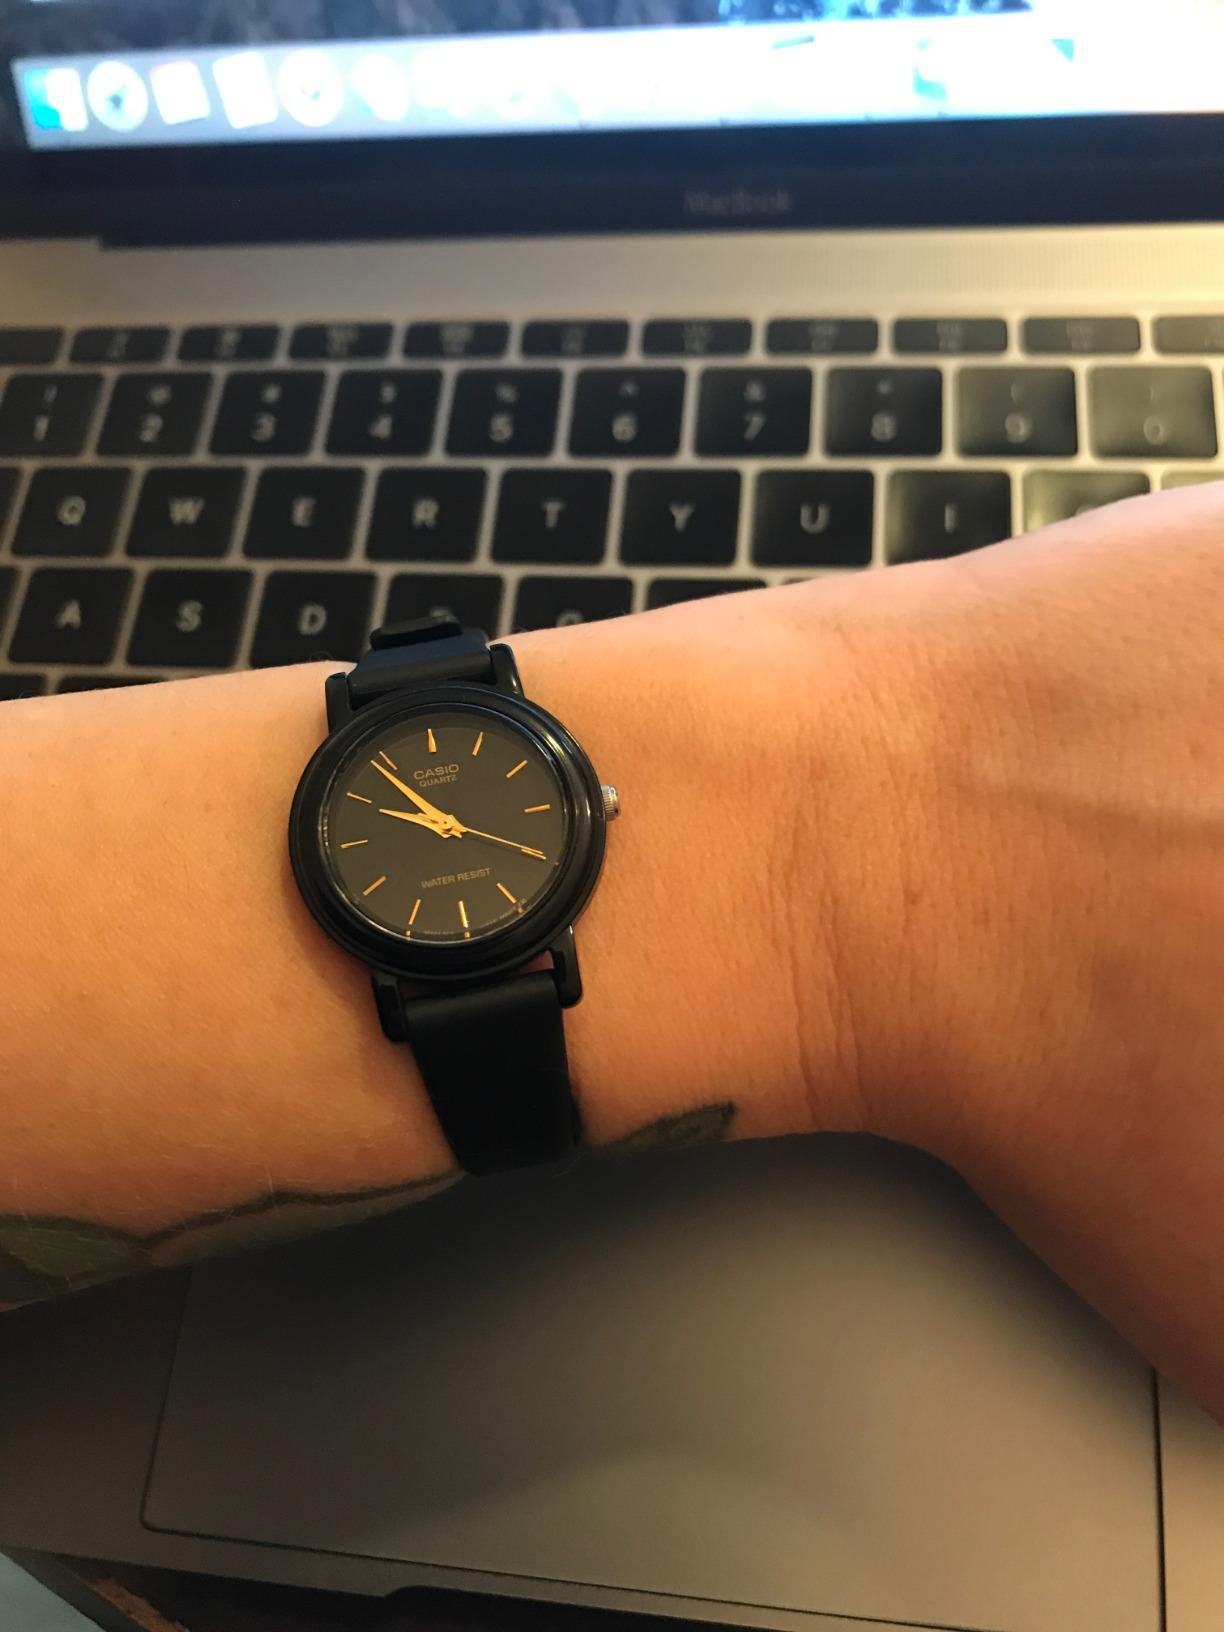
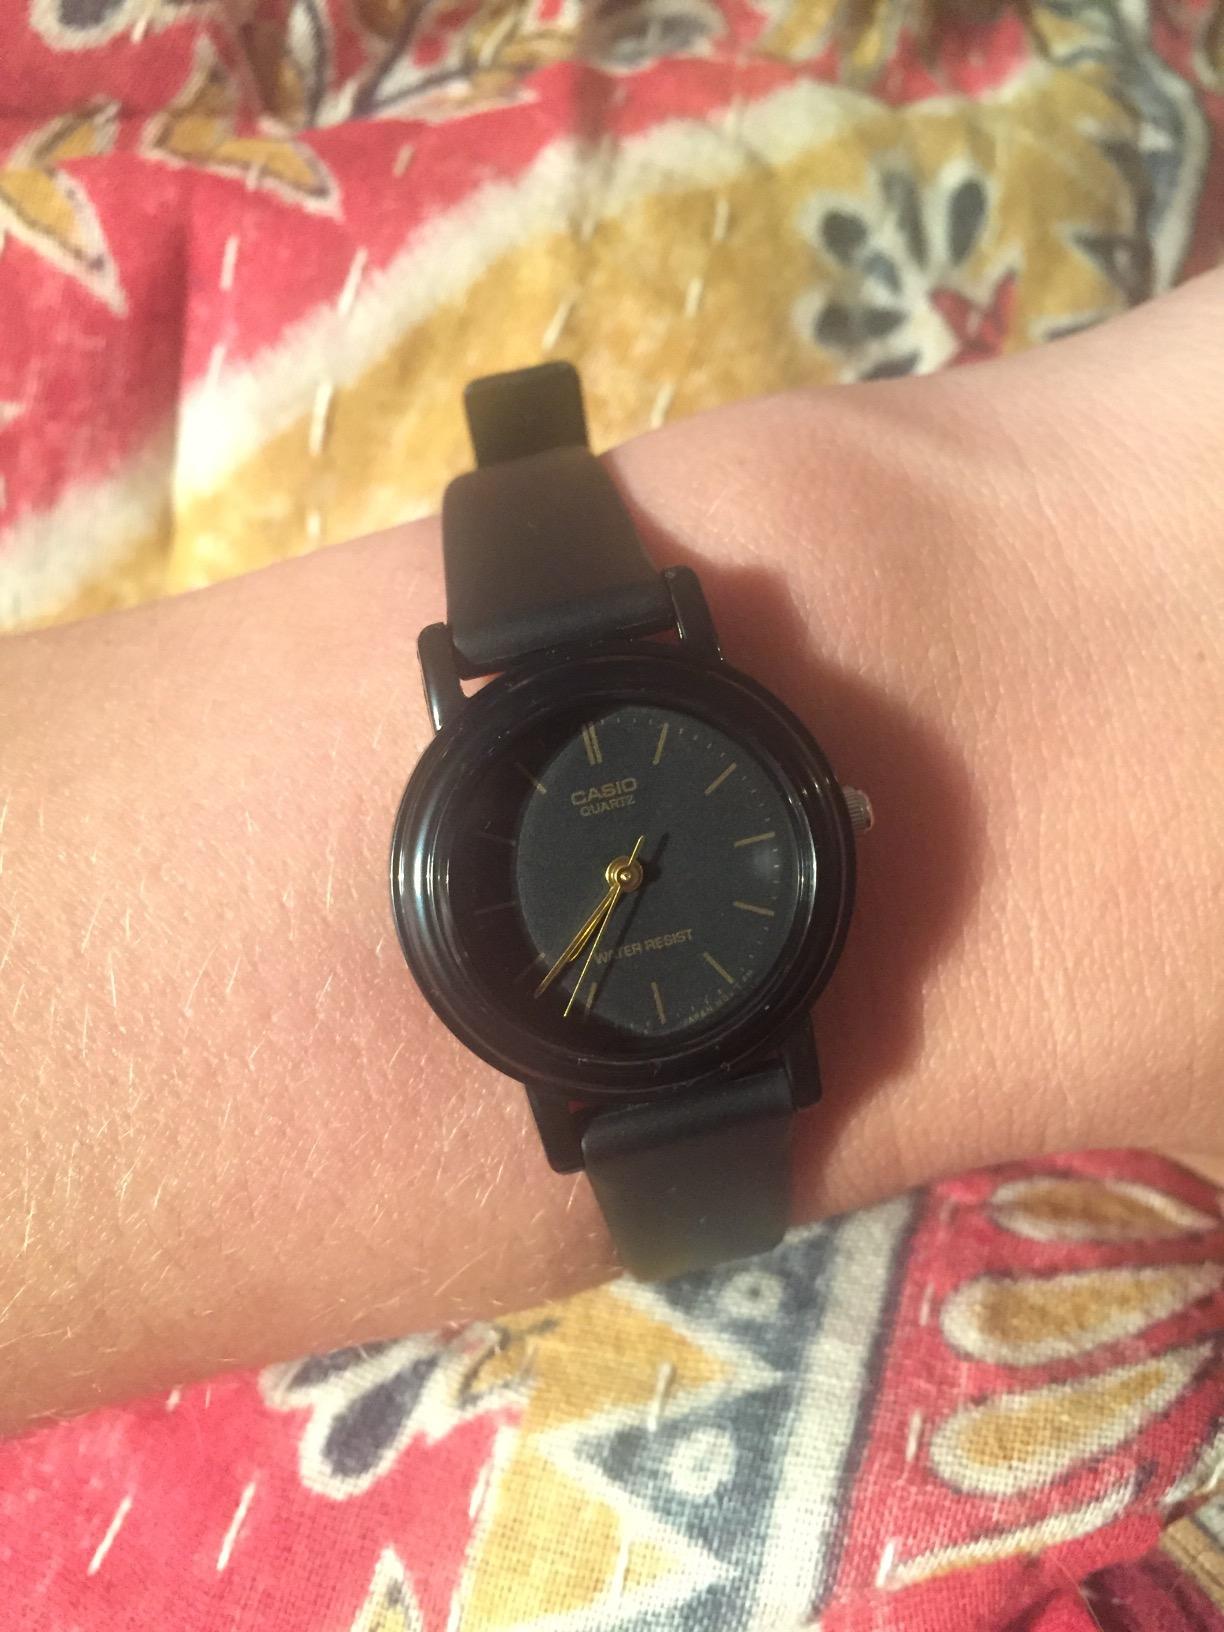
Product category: accessories_watch
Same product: yes